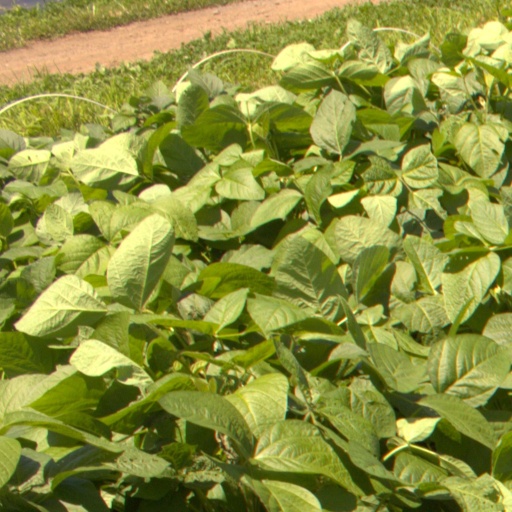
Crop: soybean